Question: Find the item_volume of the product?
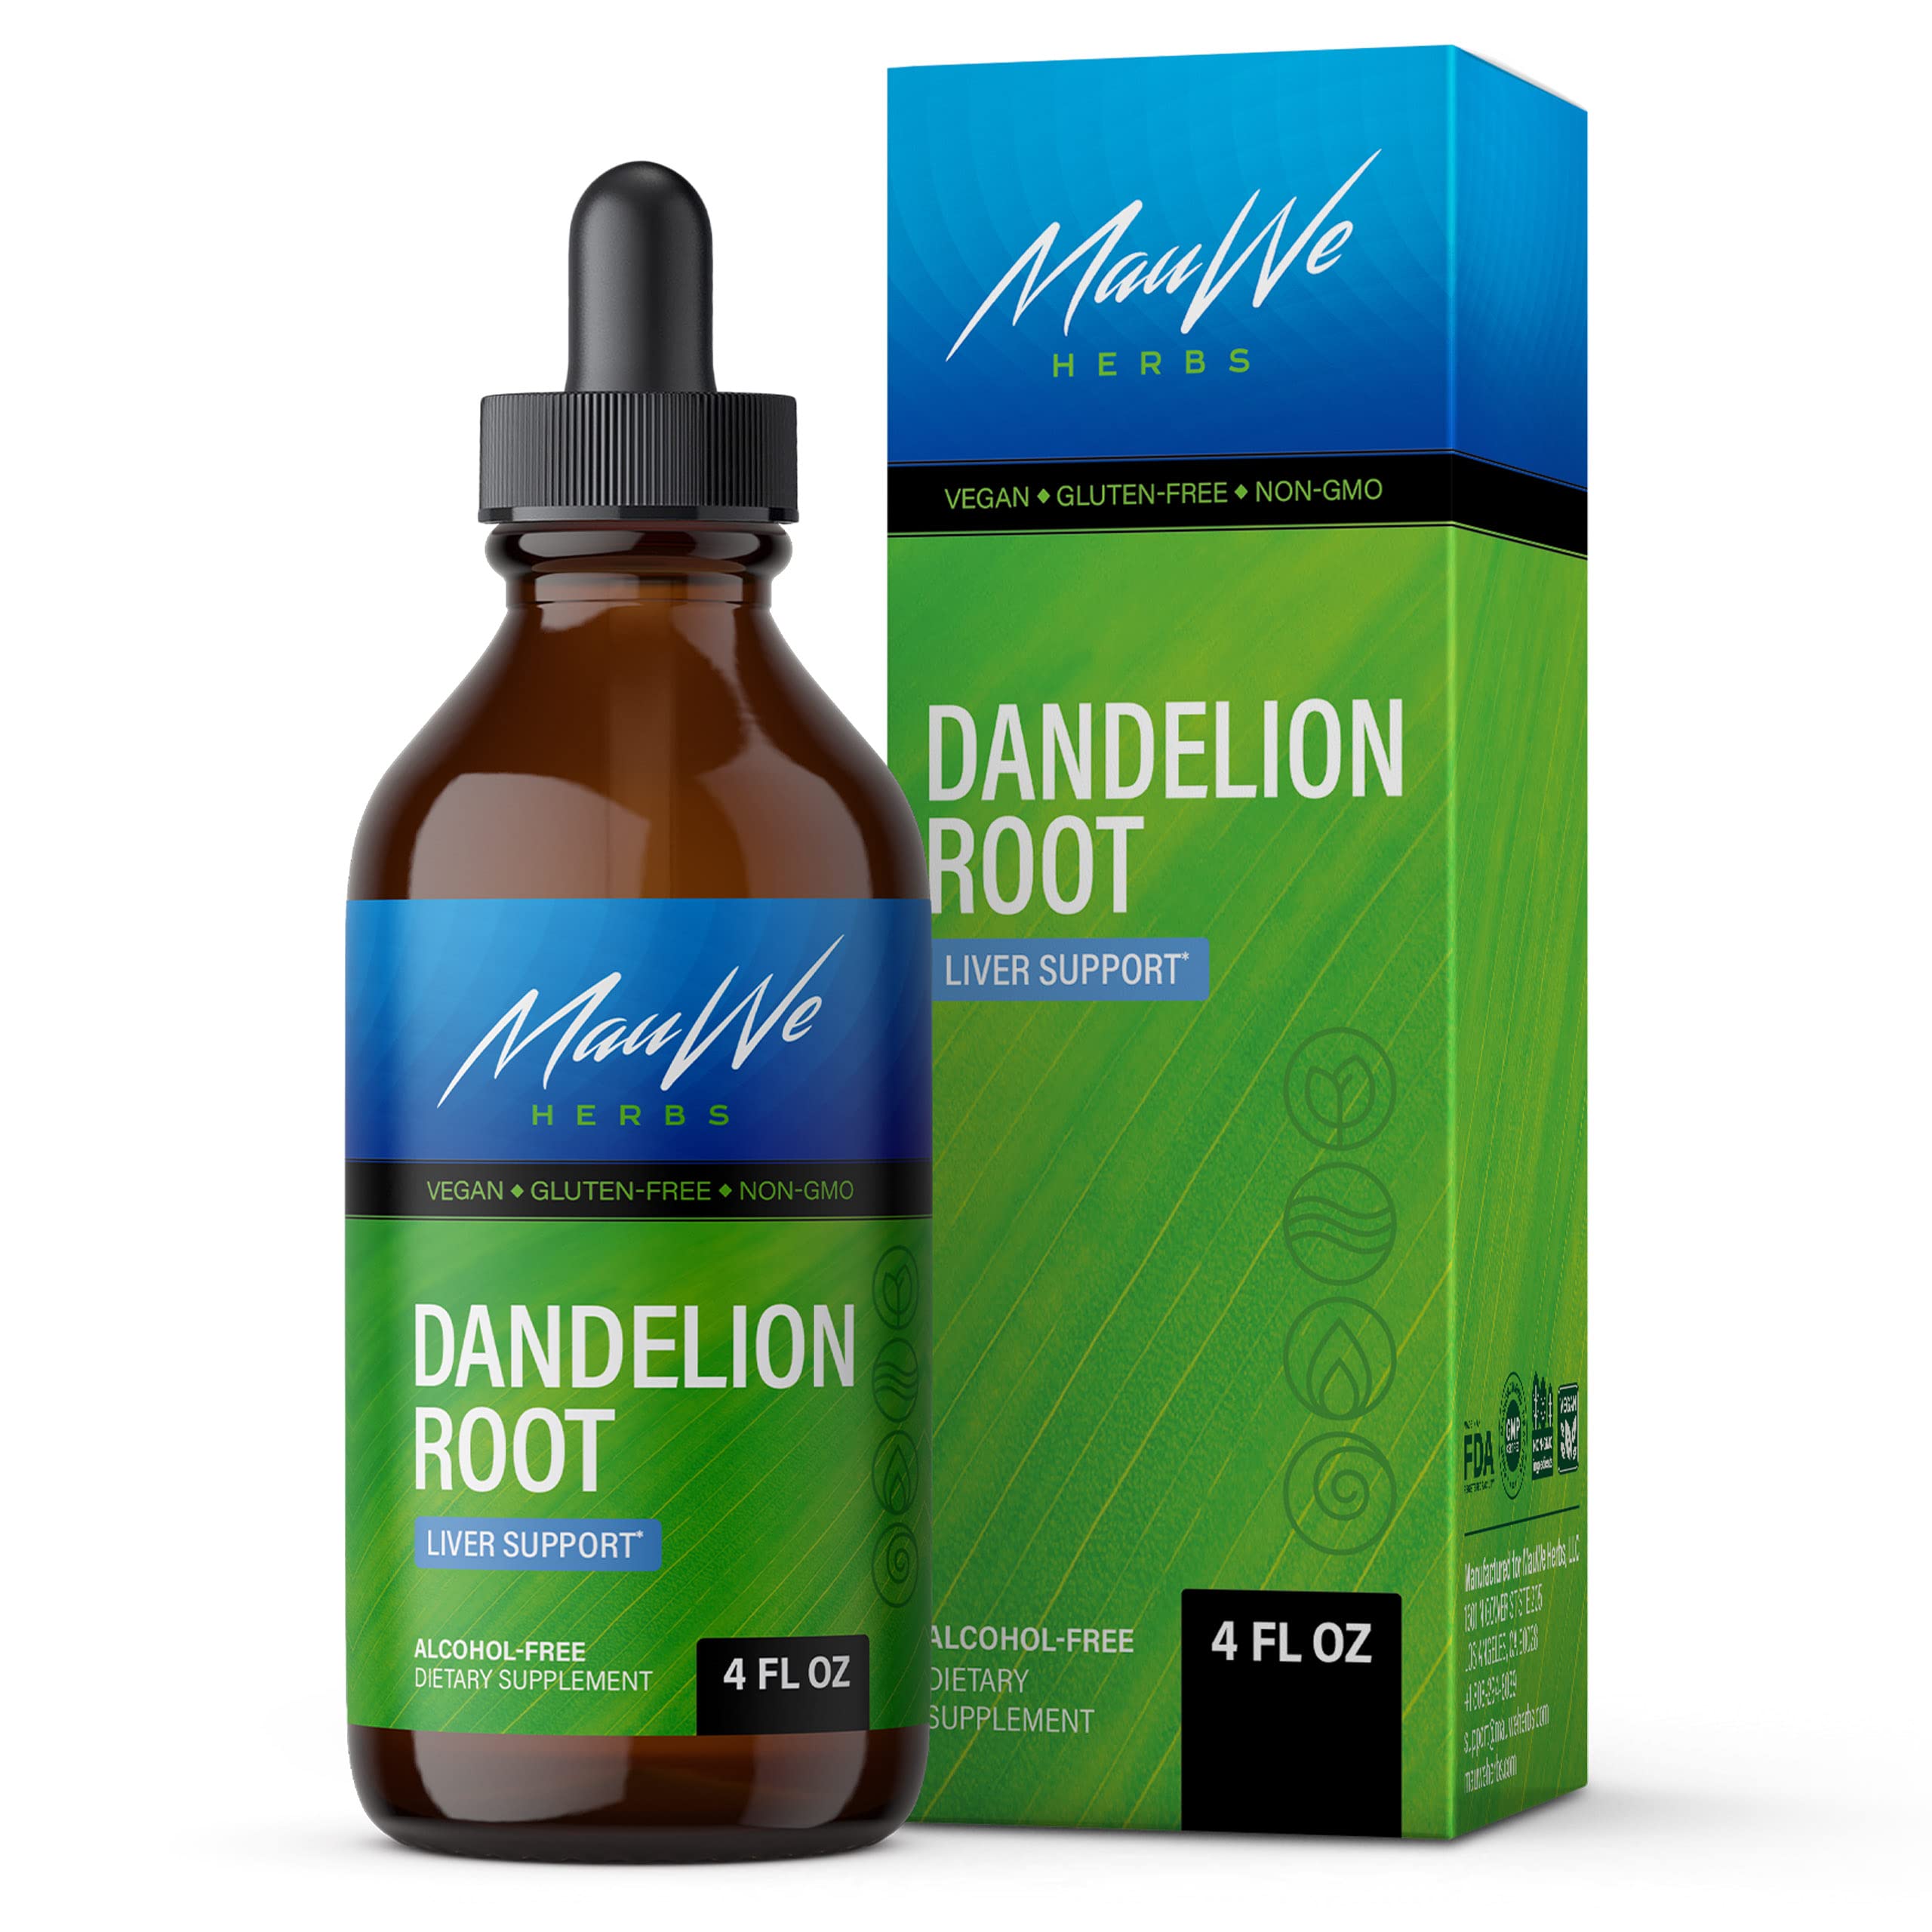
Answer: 4.0 fluid ounce